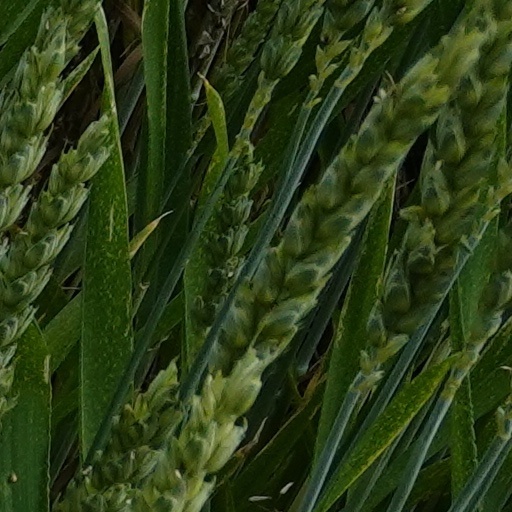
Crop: wheat